Reno, Nevada

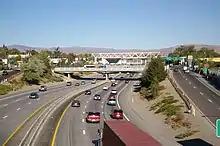
A 6-lane freeway passing under a series of underpasses

The Reno Air Races, also known as the National Championship Air Races, are held each September at the Reno Stead Airport. 2023 will mark the final year for the races in Reno after 60 years, as a result of the Reno Tahoe Airport Authority decision to sundown the event, citing growth around the airport amongst other nonspecific concerns not stated from the RTAA.